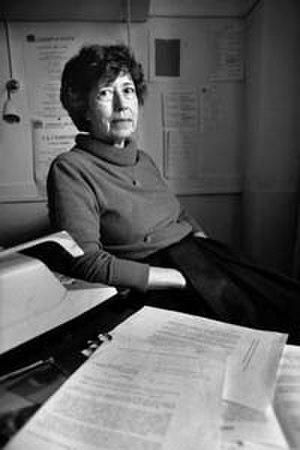
Yvette Z'Graggen
Yvette Z'Graggen, née le 31 mars 1920 à Genève, et décédée dans cette ville le 16 avril 2012, est une écrivaine suisse, d'un père suisse allemand et d'une mère dont les ancêtres sont d'origine hongroise.